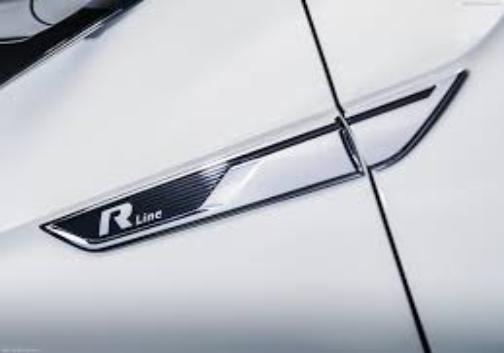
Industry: Transportation